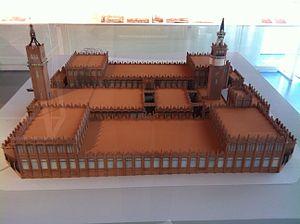
La Fábrica Casaramona est un monument du quartier barcelonais de Sants-Montjuïc, en Espagne. Cette ancienne fabrique textile est utilisée depuis 2002 comme centre culturel CaixaForum.